Féerie

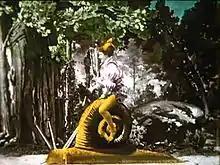
Scene from Albert Capellani's 1907 film version of "Le Pied de mouton"

Because of the large scale of the spectacle, the biggest and most technically equipped Parisian stages became the most in-demand venues for the shows. The Cirque Olympique, formerly an arena used for political and equestrian spectacles, took advantage of its deep stage to present expensively mounted "féeries"; it was eventually replaced by a new auditorium built specifically for spectacle, the Théâtre du Châtelet. The Théâtre de la Porte Saint-Martin, originally designed for opera productions, had a stage and machinery well suited to the demands of the "féerie", and flourished with the genre under the direction of Marc Fournier.